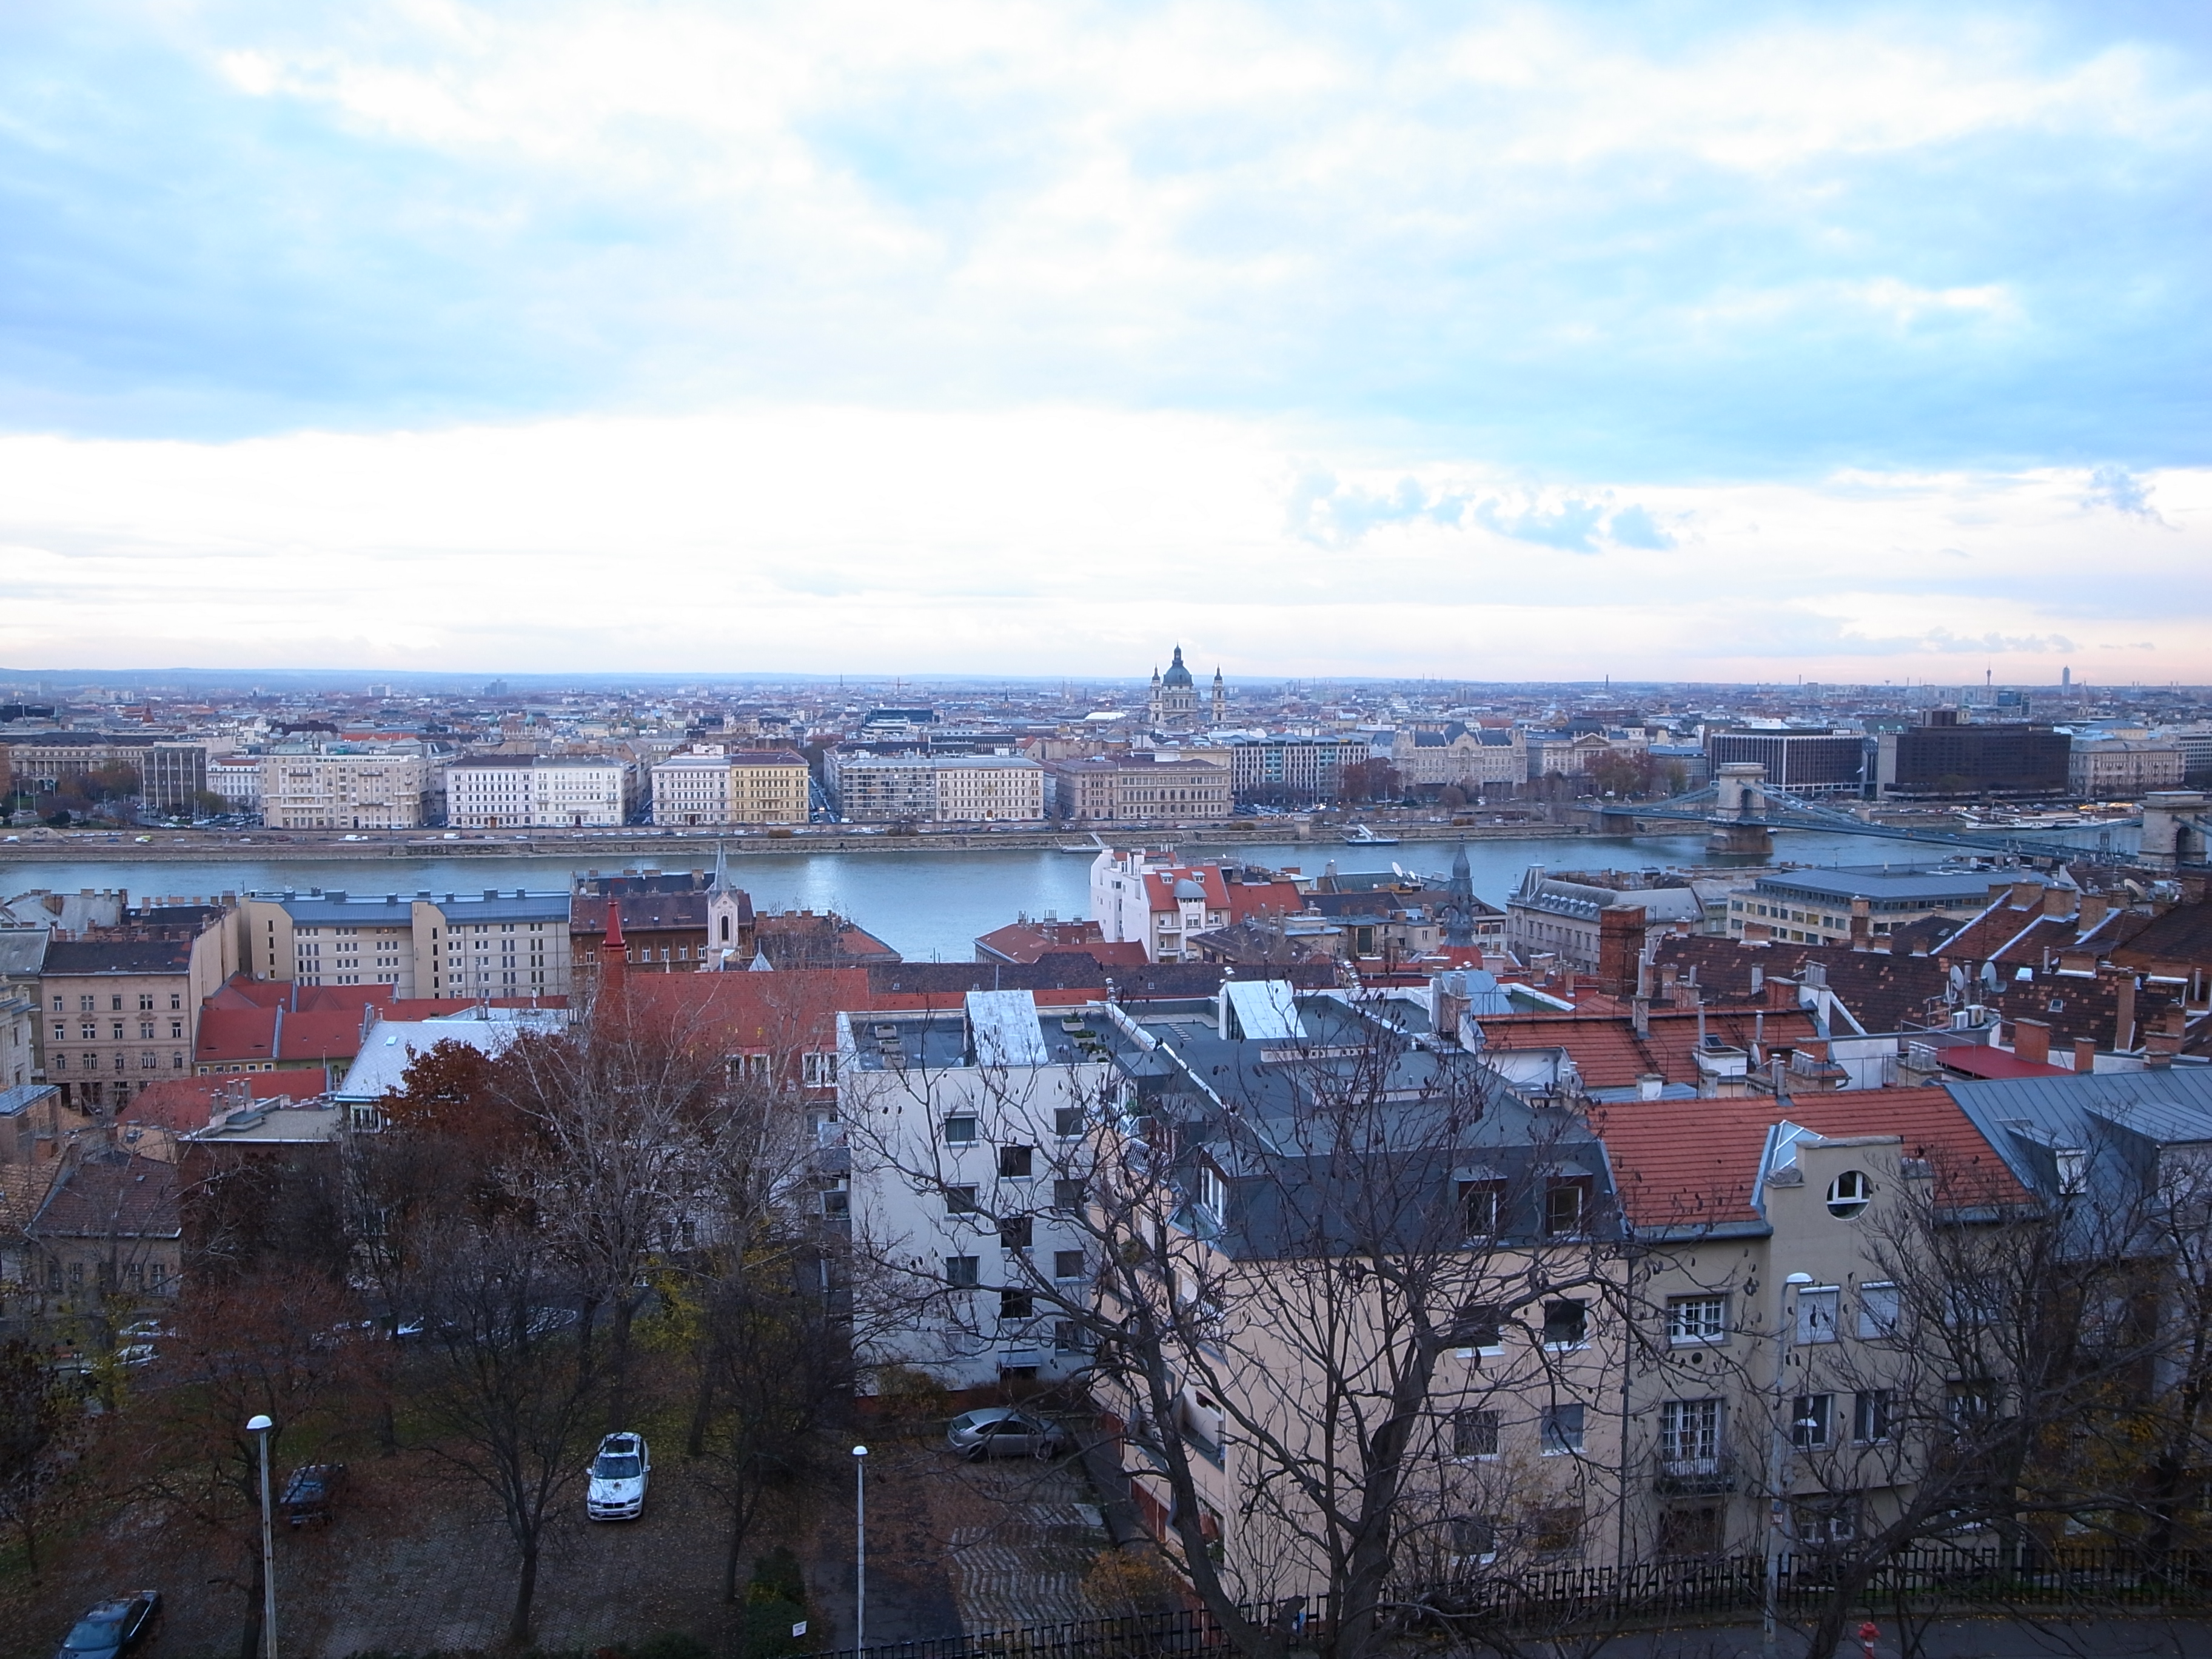
horizon, snow, sky, skyline, town, city, skyscraper, cityscape, panorama, downtown, evening, hungary, heritage, unesco, worldheritage, kulturerbe, welterbe, culturalheritage, ungarn, historiccentre, neighbourhood, aerial photography, urban area, residential area, human settlement, atmosphere of earth